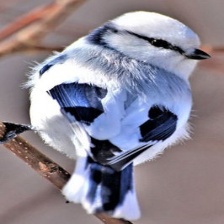
Species: AZURE TIT
Scientific name: CYANISTES CYANUS